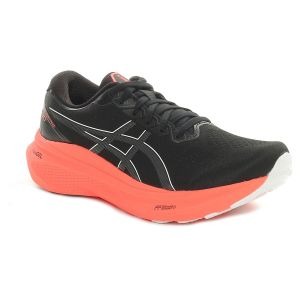
Asics Scarpa da Running Uomo  Gel-Kayano 30 Nero   Sconto 30%
Prezzo: 140,00 €